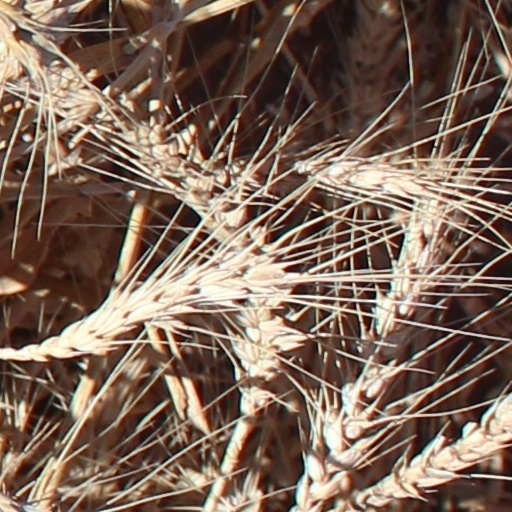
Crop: wheat